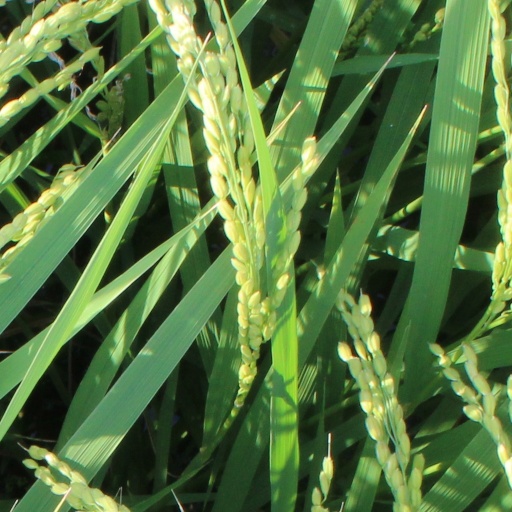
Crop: rice